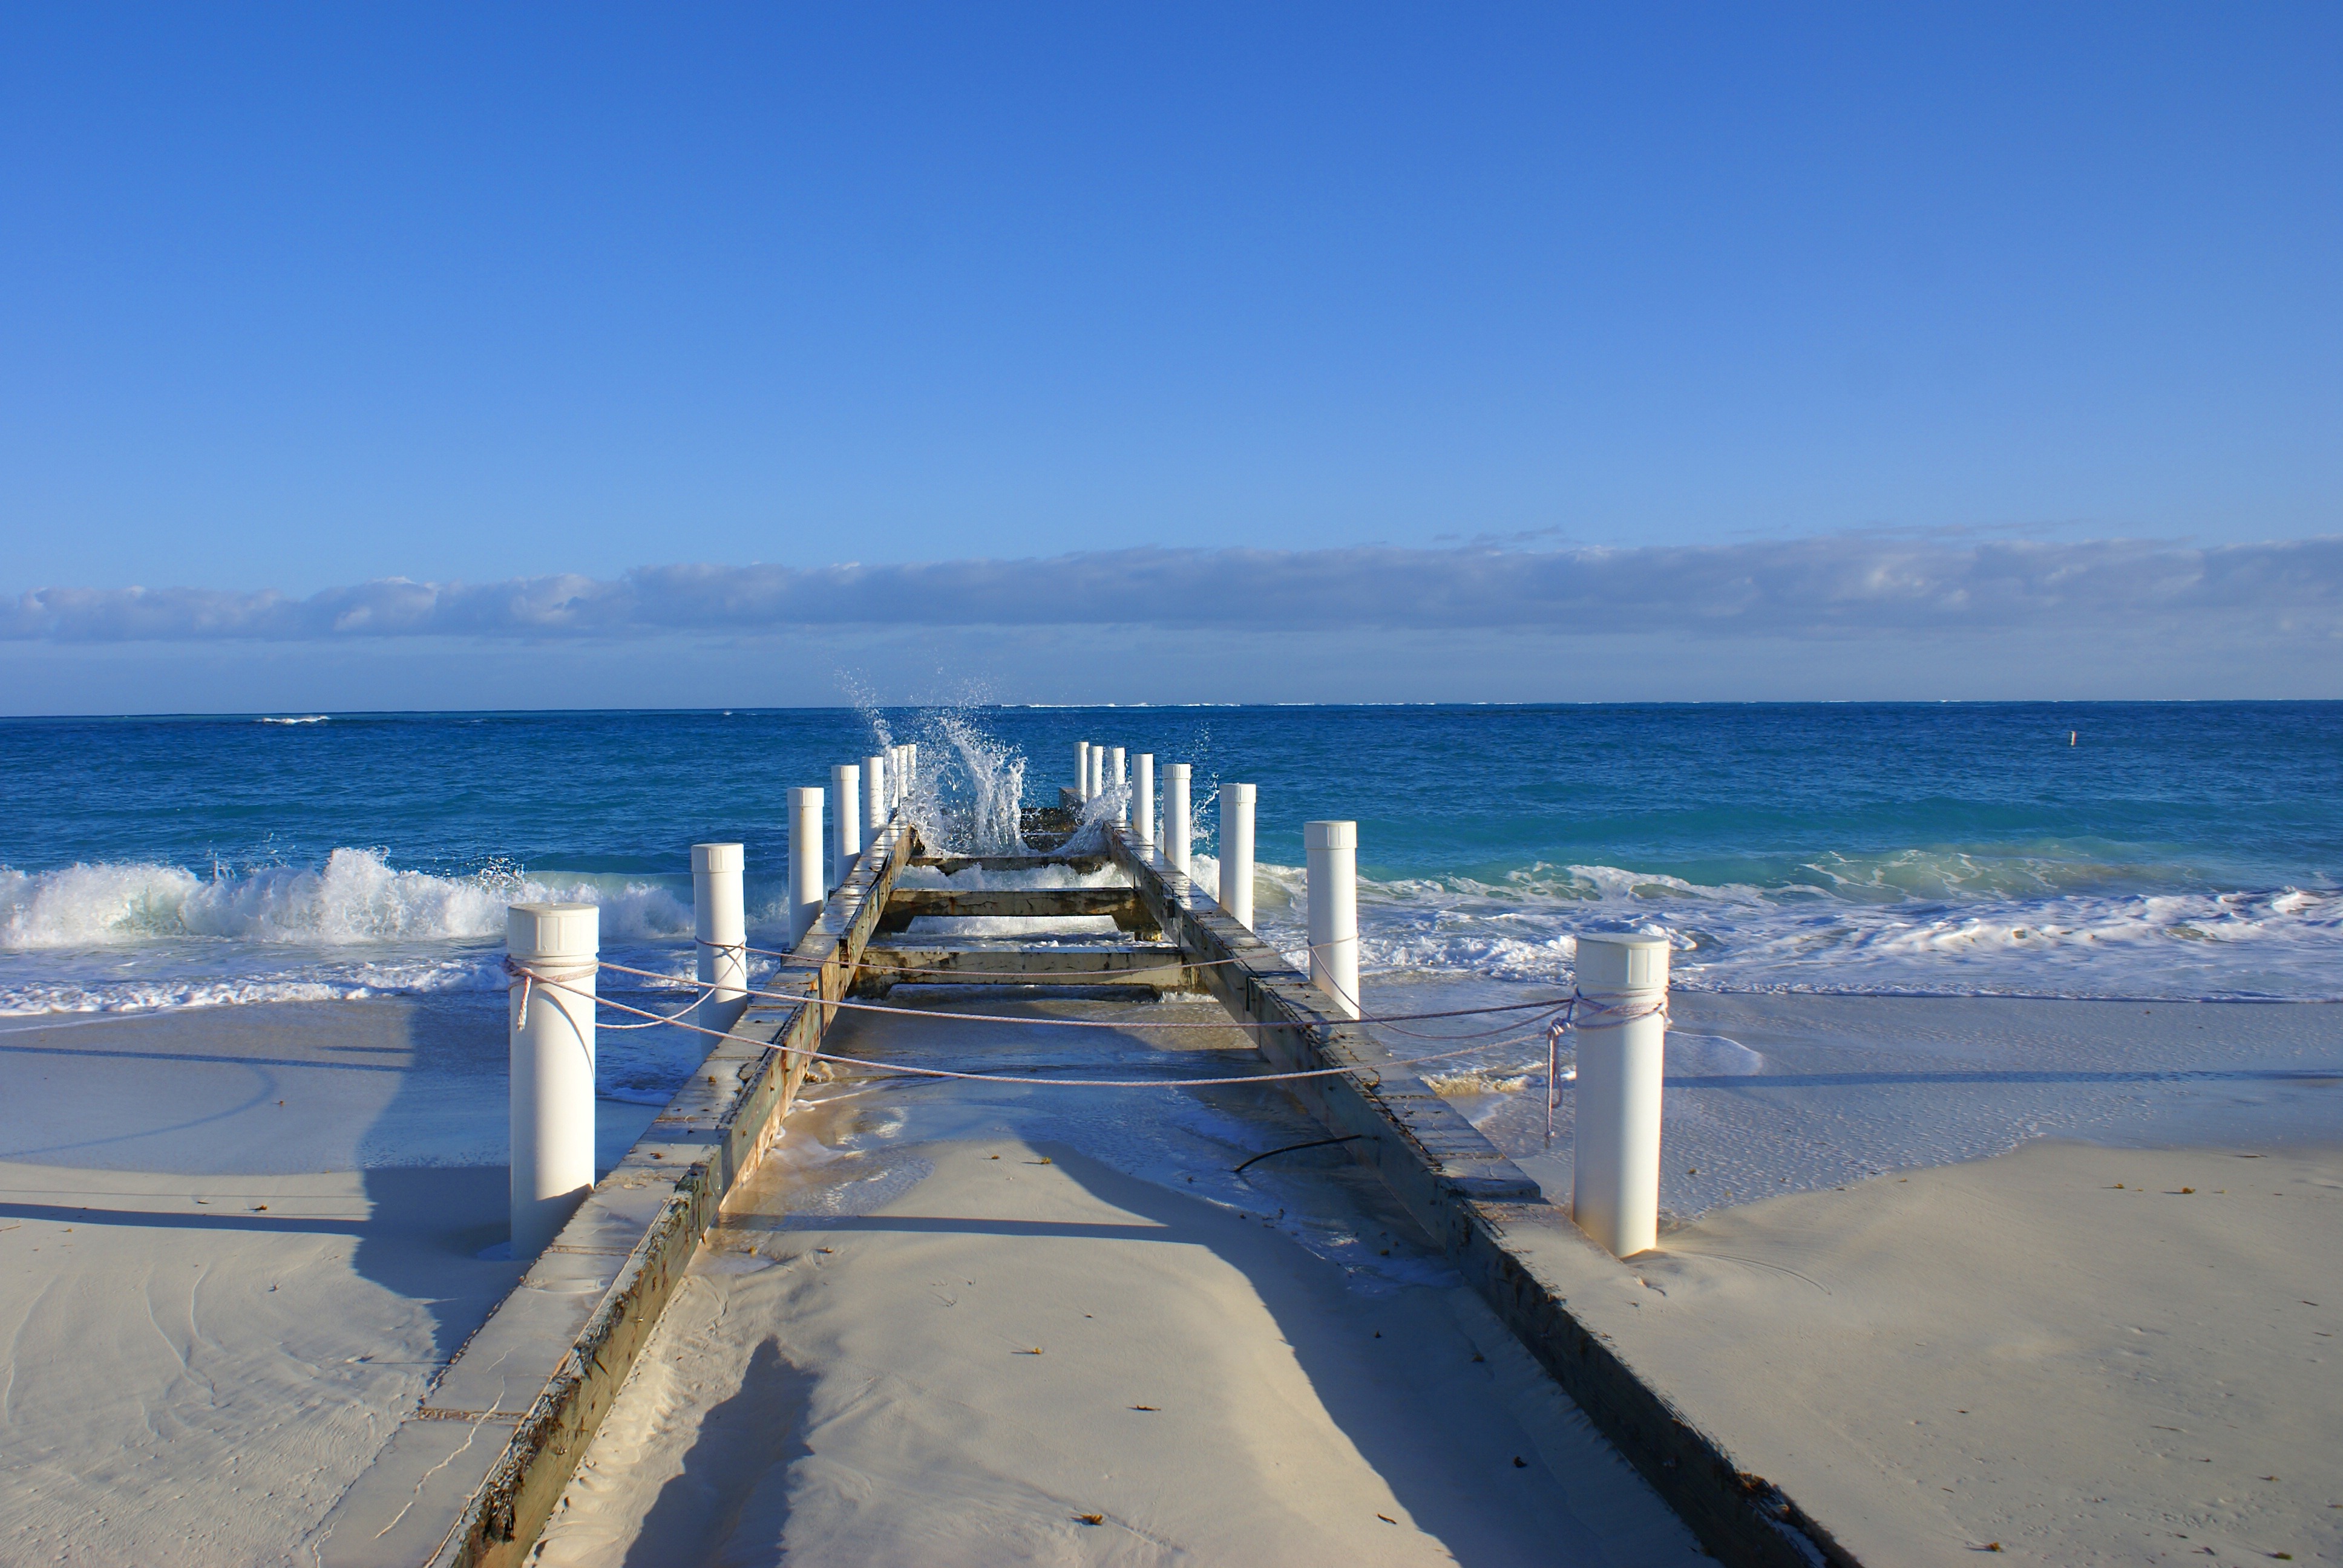
beach, sea, coast, water, sand, ocean, horizon, dock, sky, shore, wave, pier, vacation, vehicle, bay, body of water, ferry, breakwater, cape, beach sand, turks and caicos islands